Ring nickel

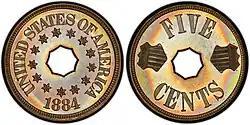
The 1884 ring nickel

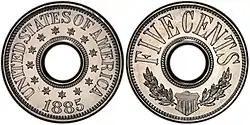
The 1885 ring nickel

The ring nickel (separate varieties known as J-1724, J-1725, and J-1742) was a United States pattern coin with a face value of five cents. It was struck in 1884 and 1885, even though the Liberty Head nickel had just been released in 1883.